HCJB

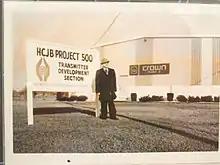
Clarence C. Moore poses as plant 2 of his company "Crown International" is dedicated for use in development of a 500,000-watt radio transmitter for HCJB.

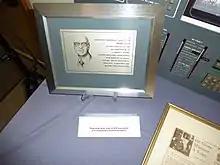
Clarence C. Moore is remembered for his contribution in developing a 500,000-watt transmitter for HCJB. He died two years before the project was completed in 1981.

HCJB Global Technology staff members are involved in research, development, training and technical support for AM, FM and shortwave radio stations as well as satellite distribution and satellite-based Internet services. In recent years they developed station automation systems and a fixed-tuned, solar-powered SonSet radio that can be pre-tuned to pick up a specific Christian radio station. HCJB Global staff have been active in pioneering equipment and software for a form of digital radio broadcasting called DRM.